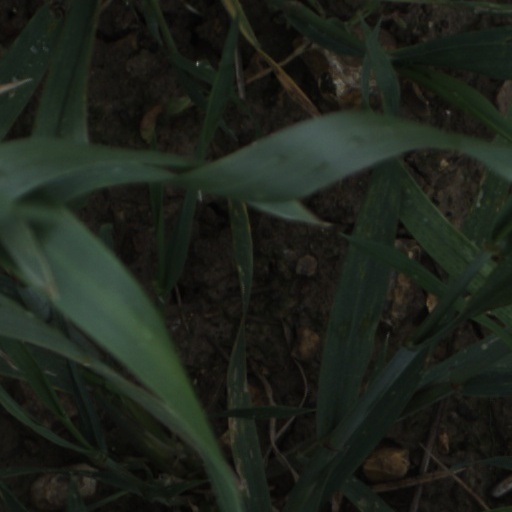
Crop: wheat